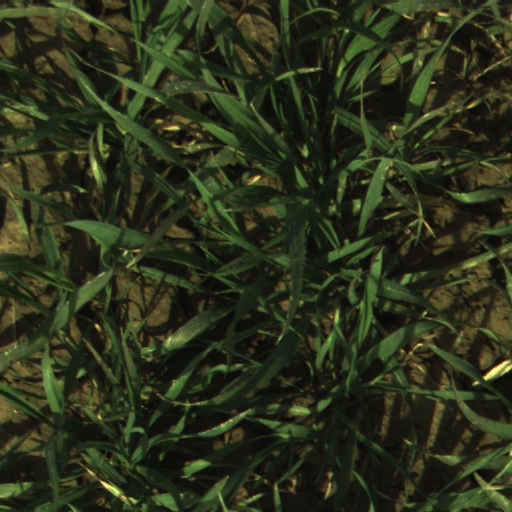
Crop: wheat